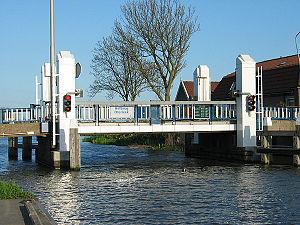
Oterleek est un village situé dans la commune néerlandaise de Alkmaar, dans la province de la Hollande-Septentrionale.